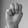
ASL letter: M